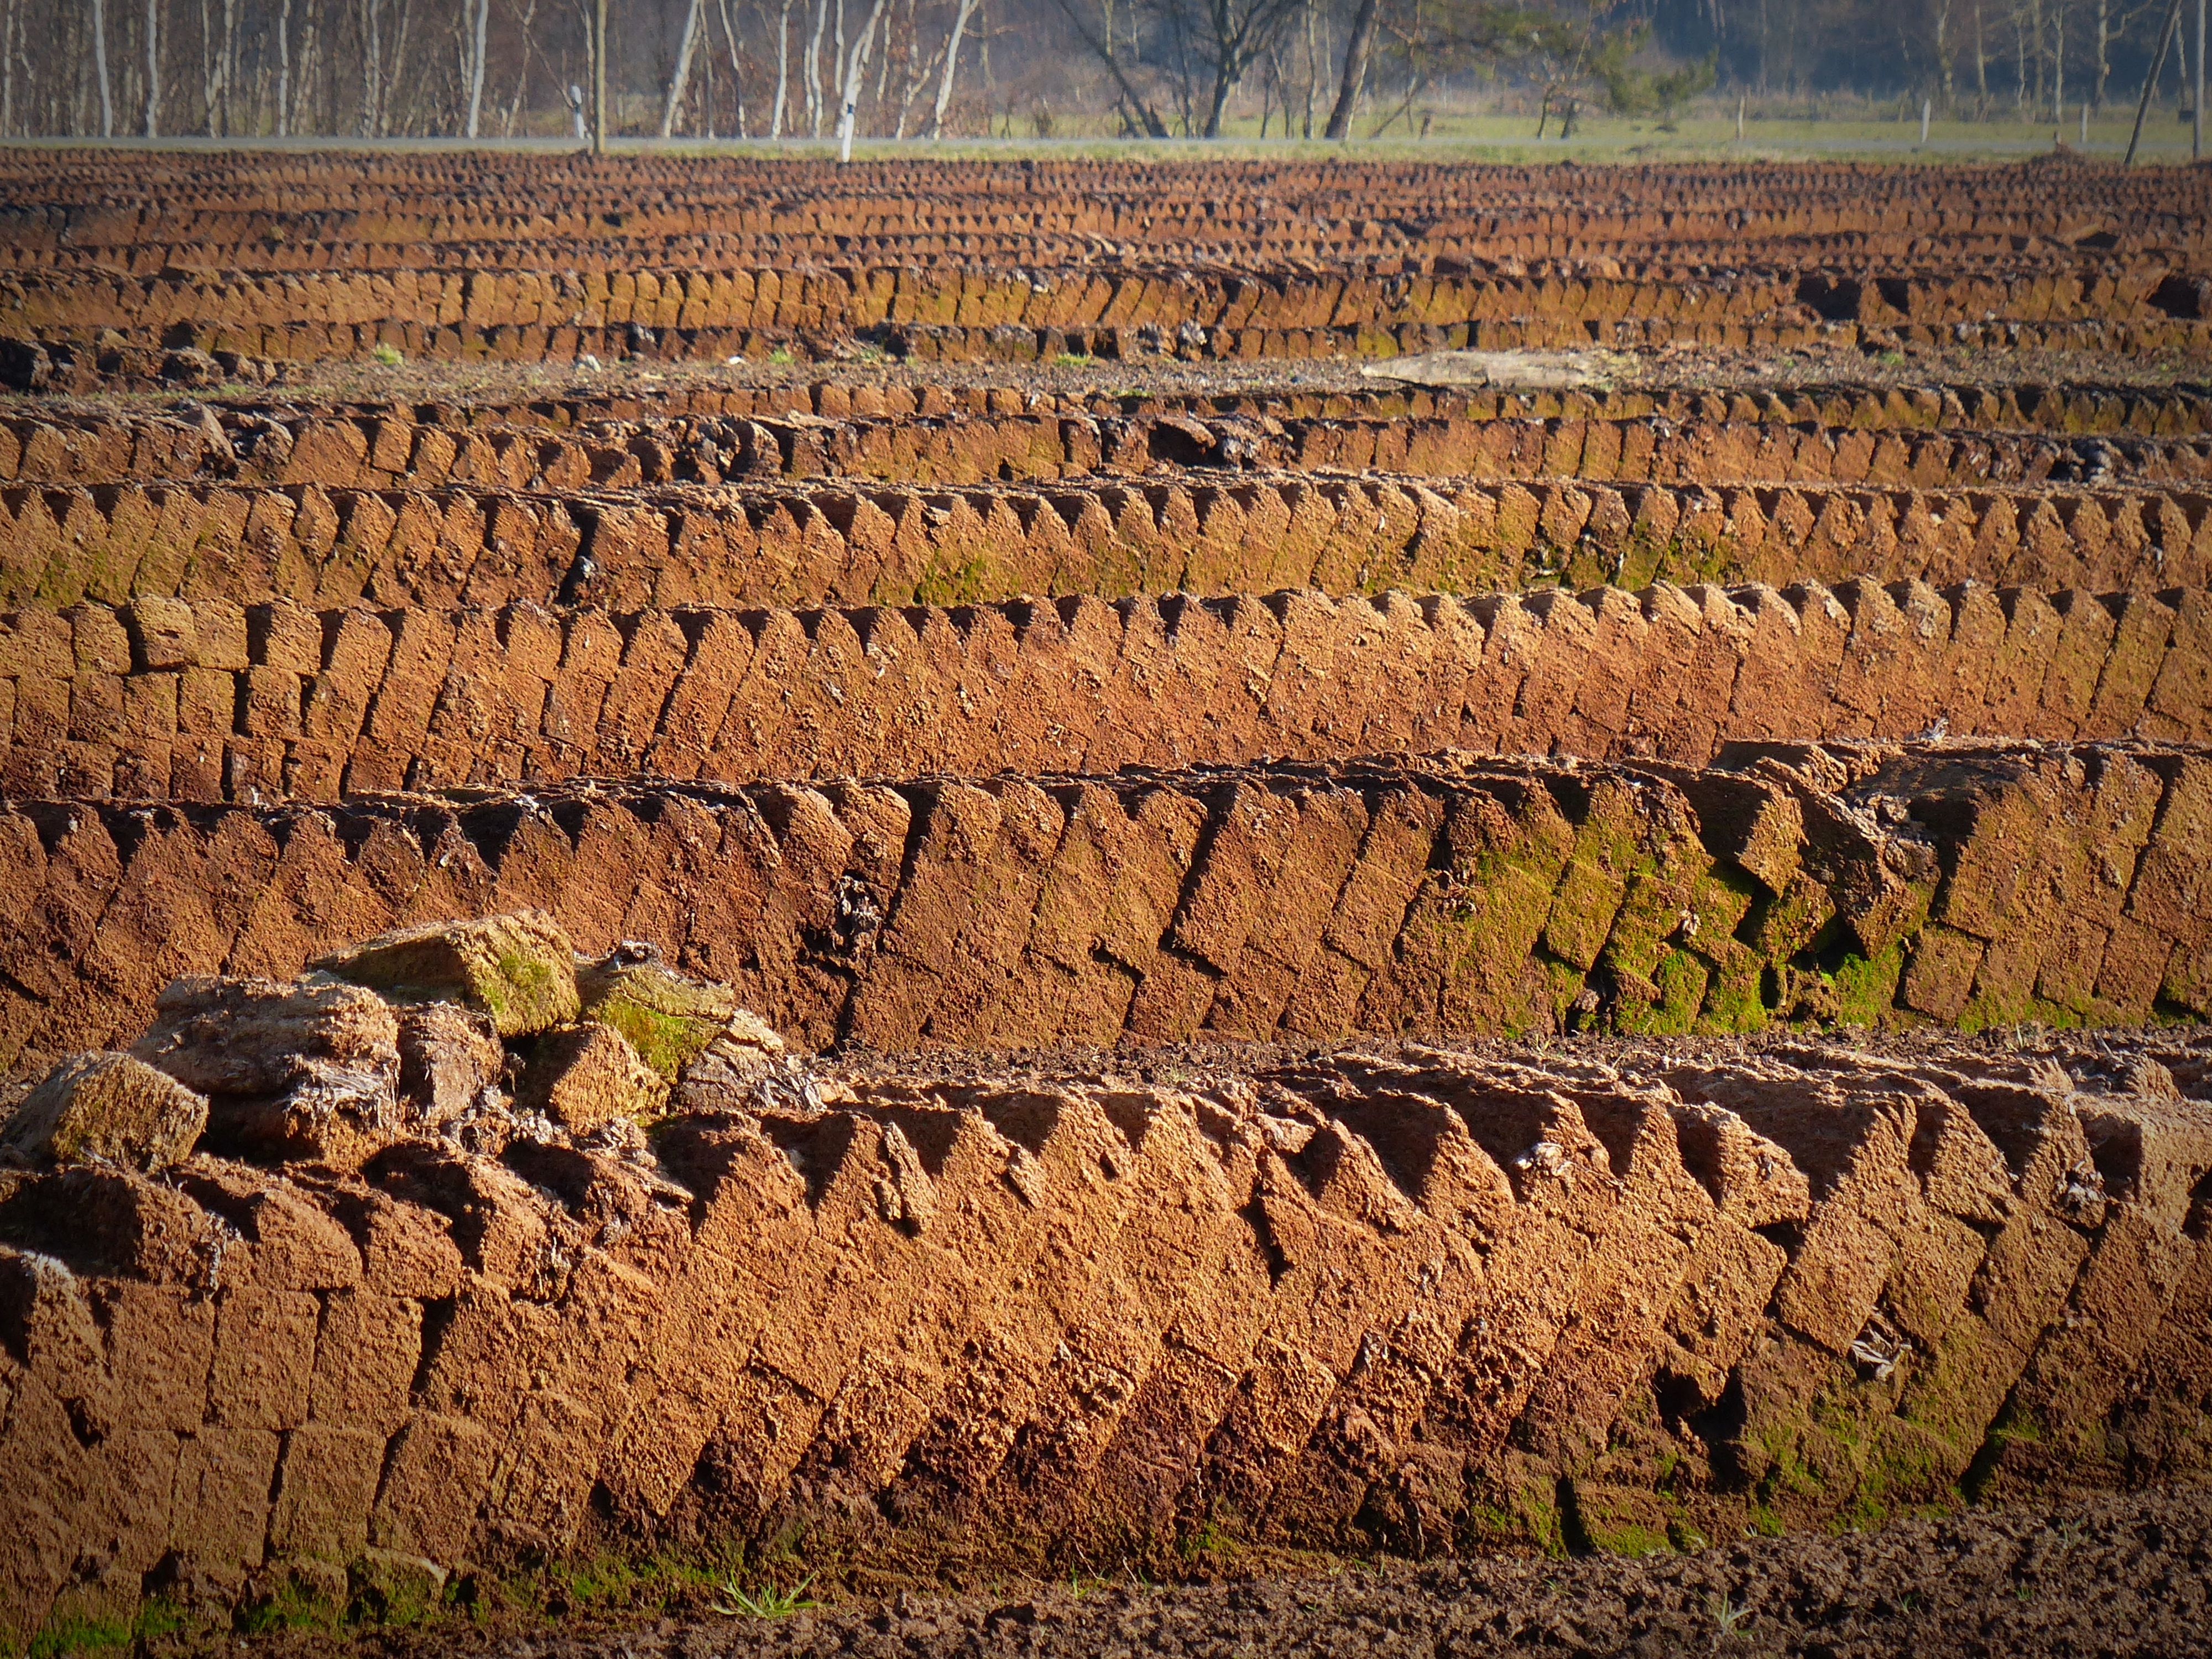
field, formation, soil, agriculture, geology, ruins, badlands, rural area, peat, ancient history, potting soil, natural environment